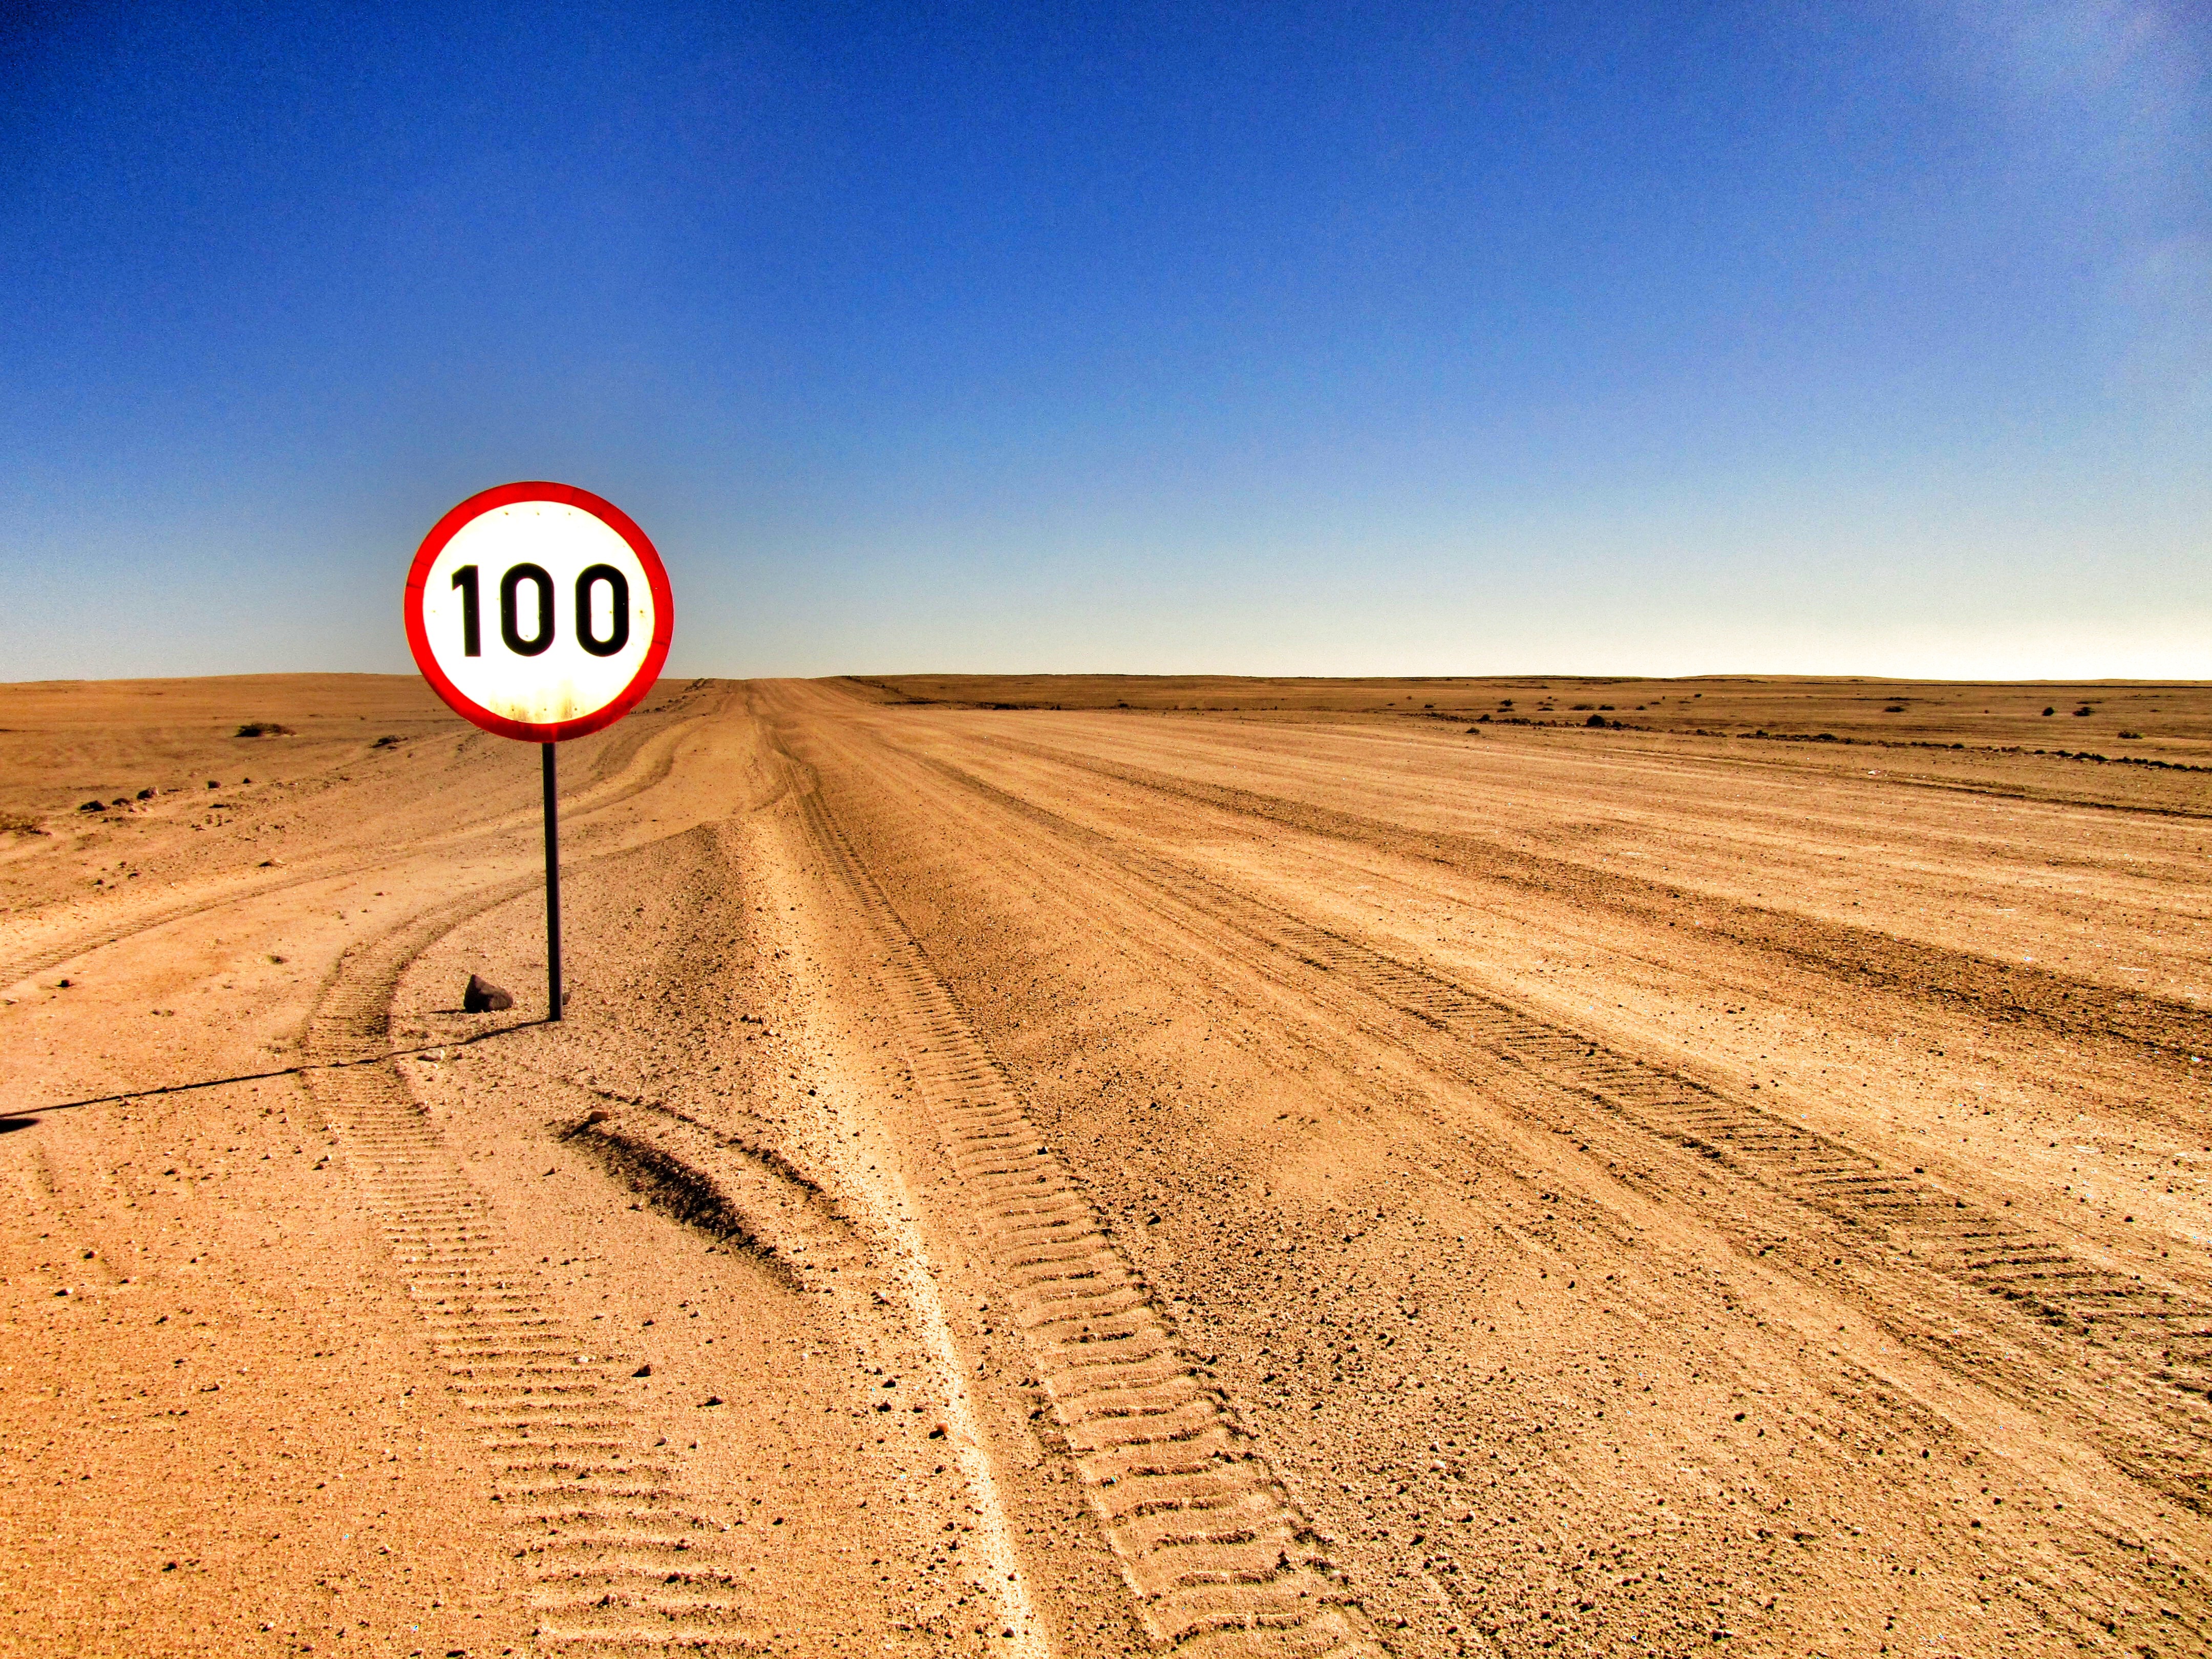
landscape, sand, horizon, sky, road, field, prairie, desert, sign, soil, plain, grassland, plateau, habitat, ecosystem, sahara, steppe, erg, natural environment, aeolian landform, grass family